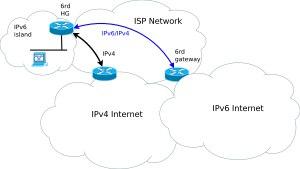
6rd est un système permettant de faire transiter des paquets IPv6 sur un réseau IPv4. Il repose sur les mécanismes mis en place pour le 6to4 classique mais diffère notamment par l'utilisation d'un préfixe IPv6 spécifique au fournisseur d'accès.
La transition d'IPv4 vers IPv6 est un processus qui vise au remplacement progressif du protocole IPv4 par IPv6 sur Internet.